District of Columbia v. Exxon Mobil Corp.

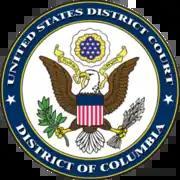
Seal of the United States District Court for the District of Columbia

District of Columbia v. Exxon Mobil Corp. is an ongoing lawsuit filed against Exxon Mobil Corporation and ExxonMobil Oil Corporation by the District of Columbia (D.C.). This case is one of a long list of lawsuits filed against ExxonMobil including environmental and ethical wrongdoings.